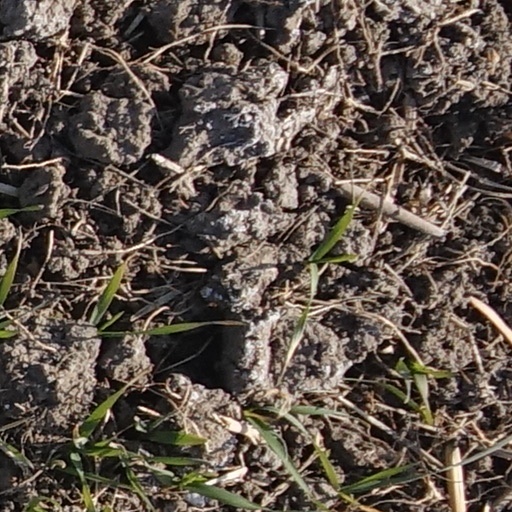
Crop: wheat